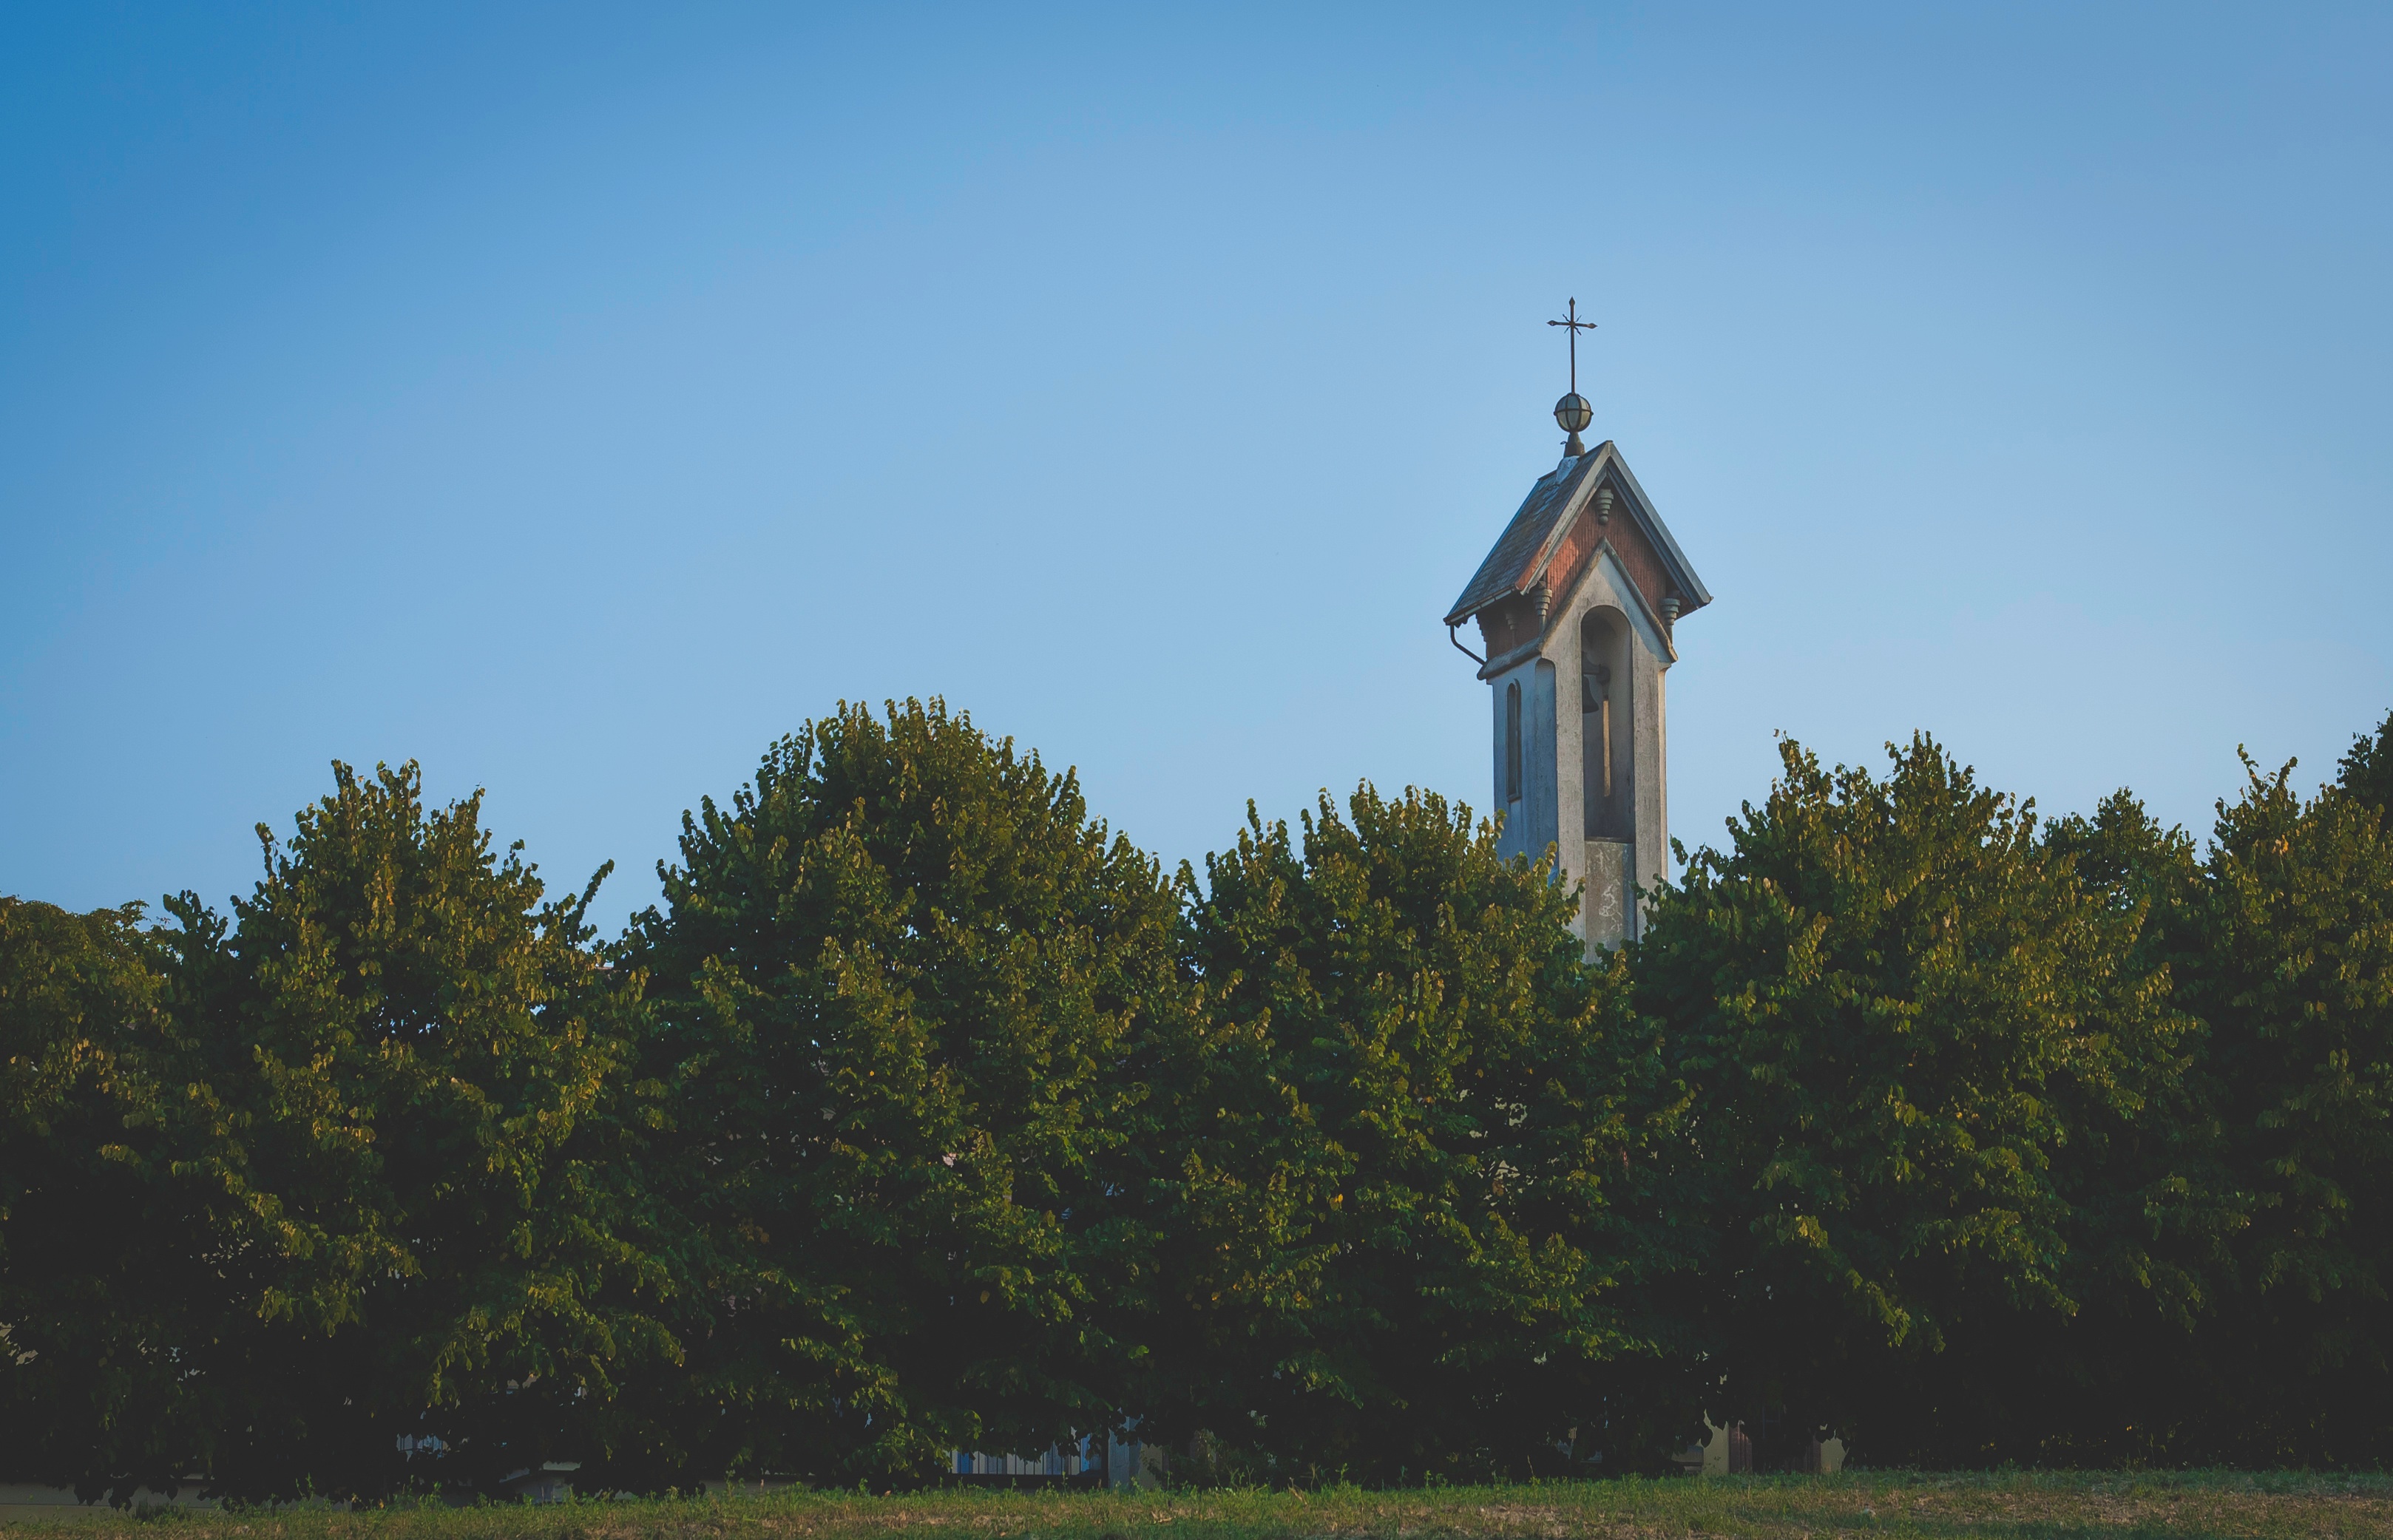
tree, hill, wind, tower, steeple, rural area